Axon

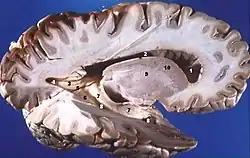
A dissected human brain, showing grey matter and white matter

Axons are the primary transmission lines of the nervous system, and as bundles they form nerves in the peripheral nervous system, or nerve tracts in the central nervous system (CNS). Some axons can extend up to one meter or more while others extend as little as one millimeter. The longest axons in the human body are those of the sciatic nerve, which run from the base of the spinal cord to the big toe of each foot. The diameter of axons is also variable. Most individual axons are microscopic in diameter (typically about one micrometer (μm) across). The largest mammalian axons can reach a diameter of up to 20 μm. The squid giant axon, which is specialized to conduct signals very rapidly, is close to 1 millimeter in diameter, the size of a small pencil lead. The numbers of axonal telodendria (the branching structures at the end of the axon) can also differ from one nerve fiber to the next. Axons in the CNS typically show multiple telodendria, with many synaptic end points. In comparison, the cerebellar granule cell axon is characterized by a single T-shaped branch node from which two parallel fibers extend. Elaborate branching allows for the simultaneous transmission of messages to a large number of target neurons within a single region of the brain.